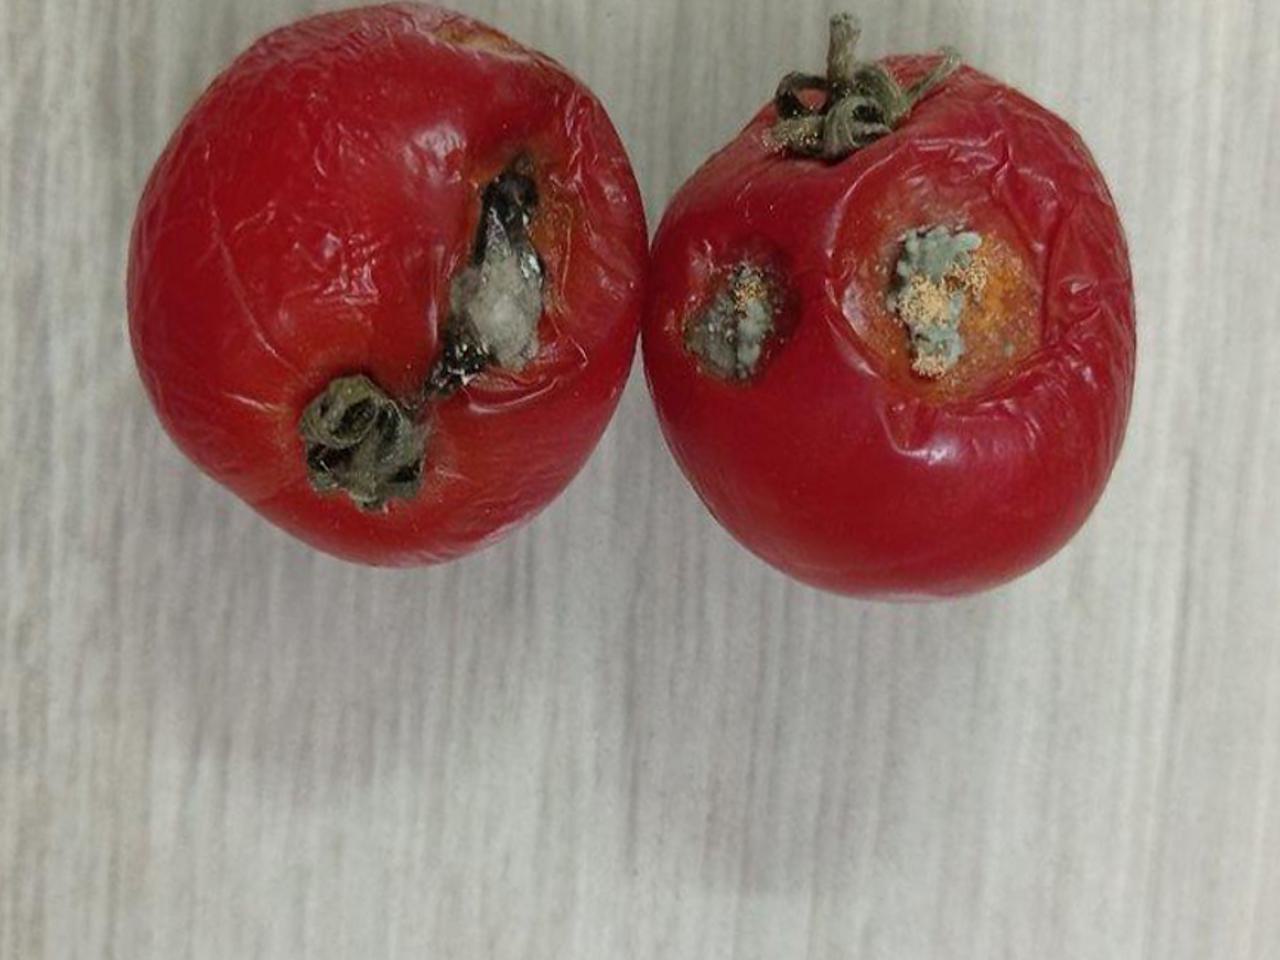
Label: Rotten